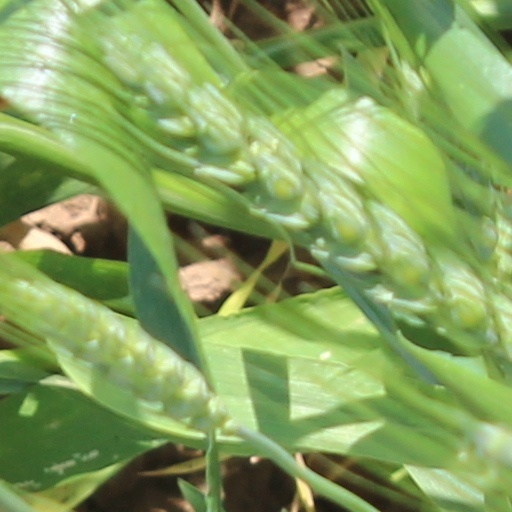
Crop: wheat